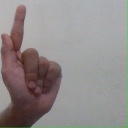
अक्षर: ळ